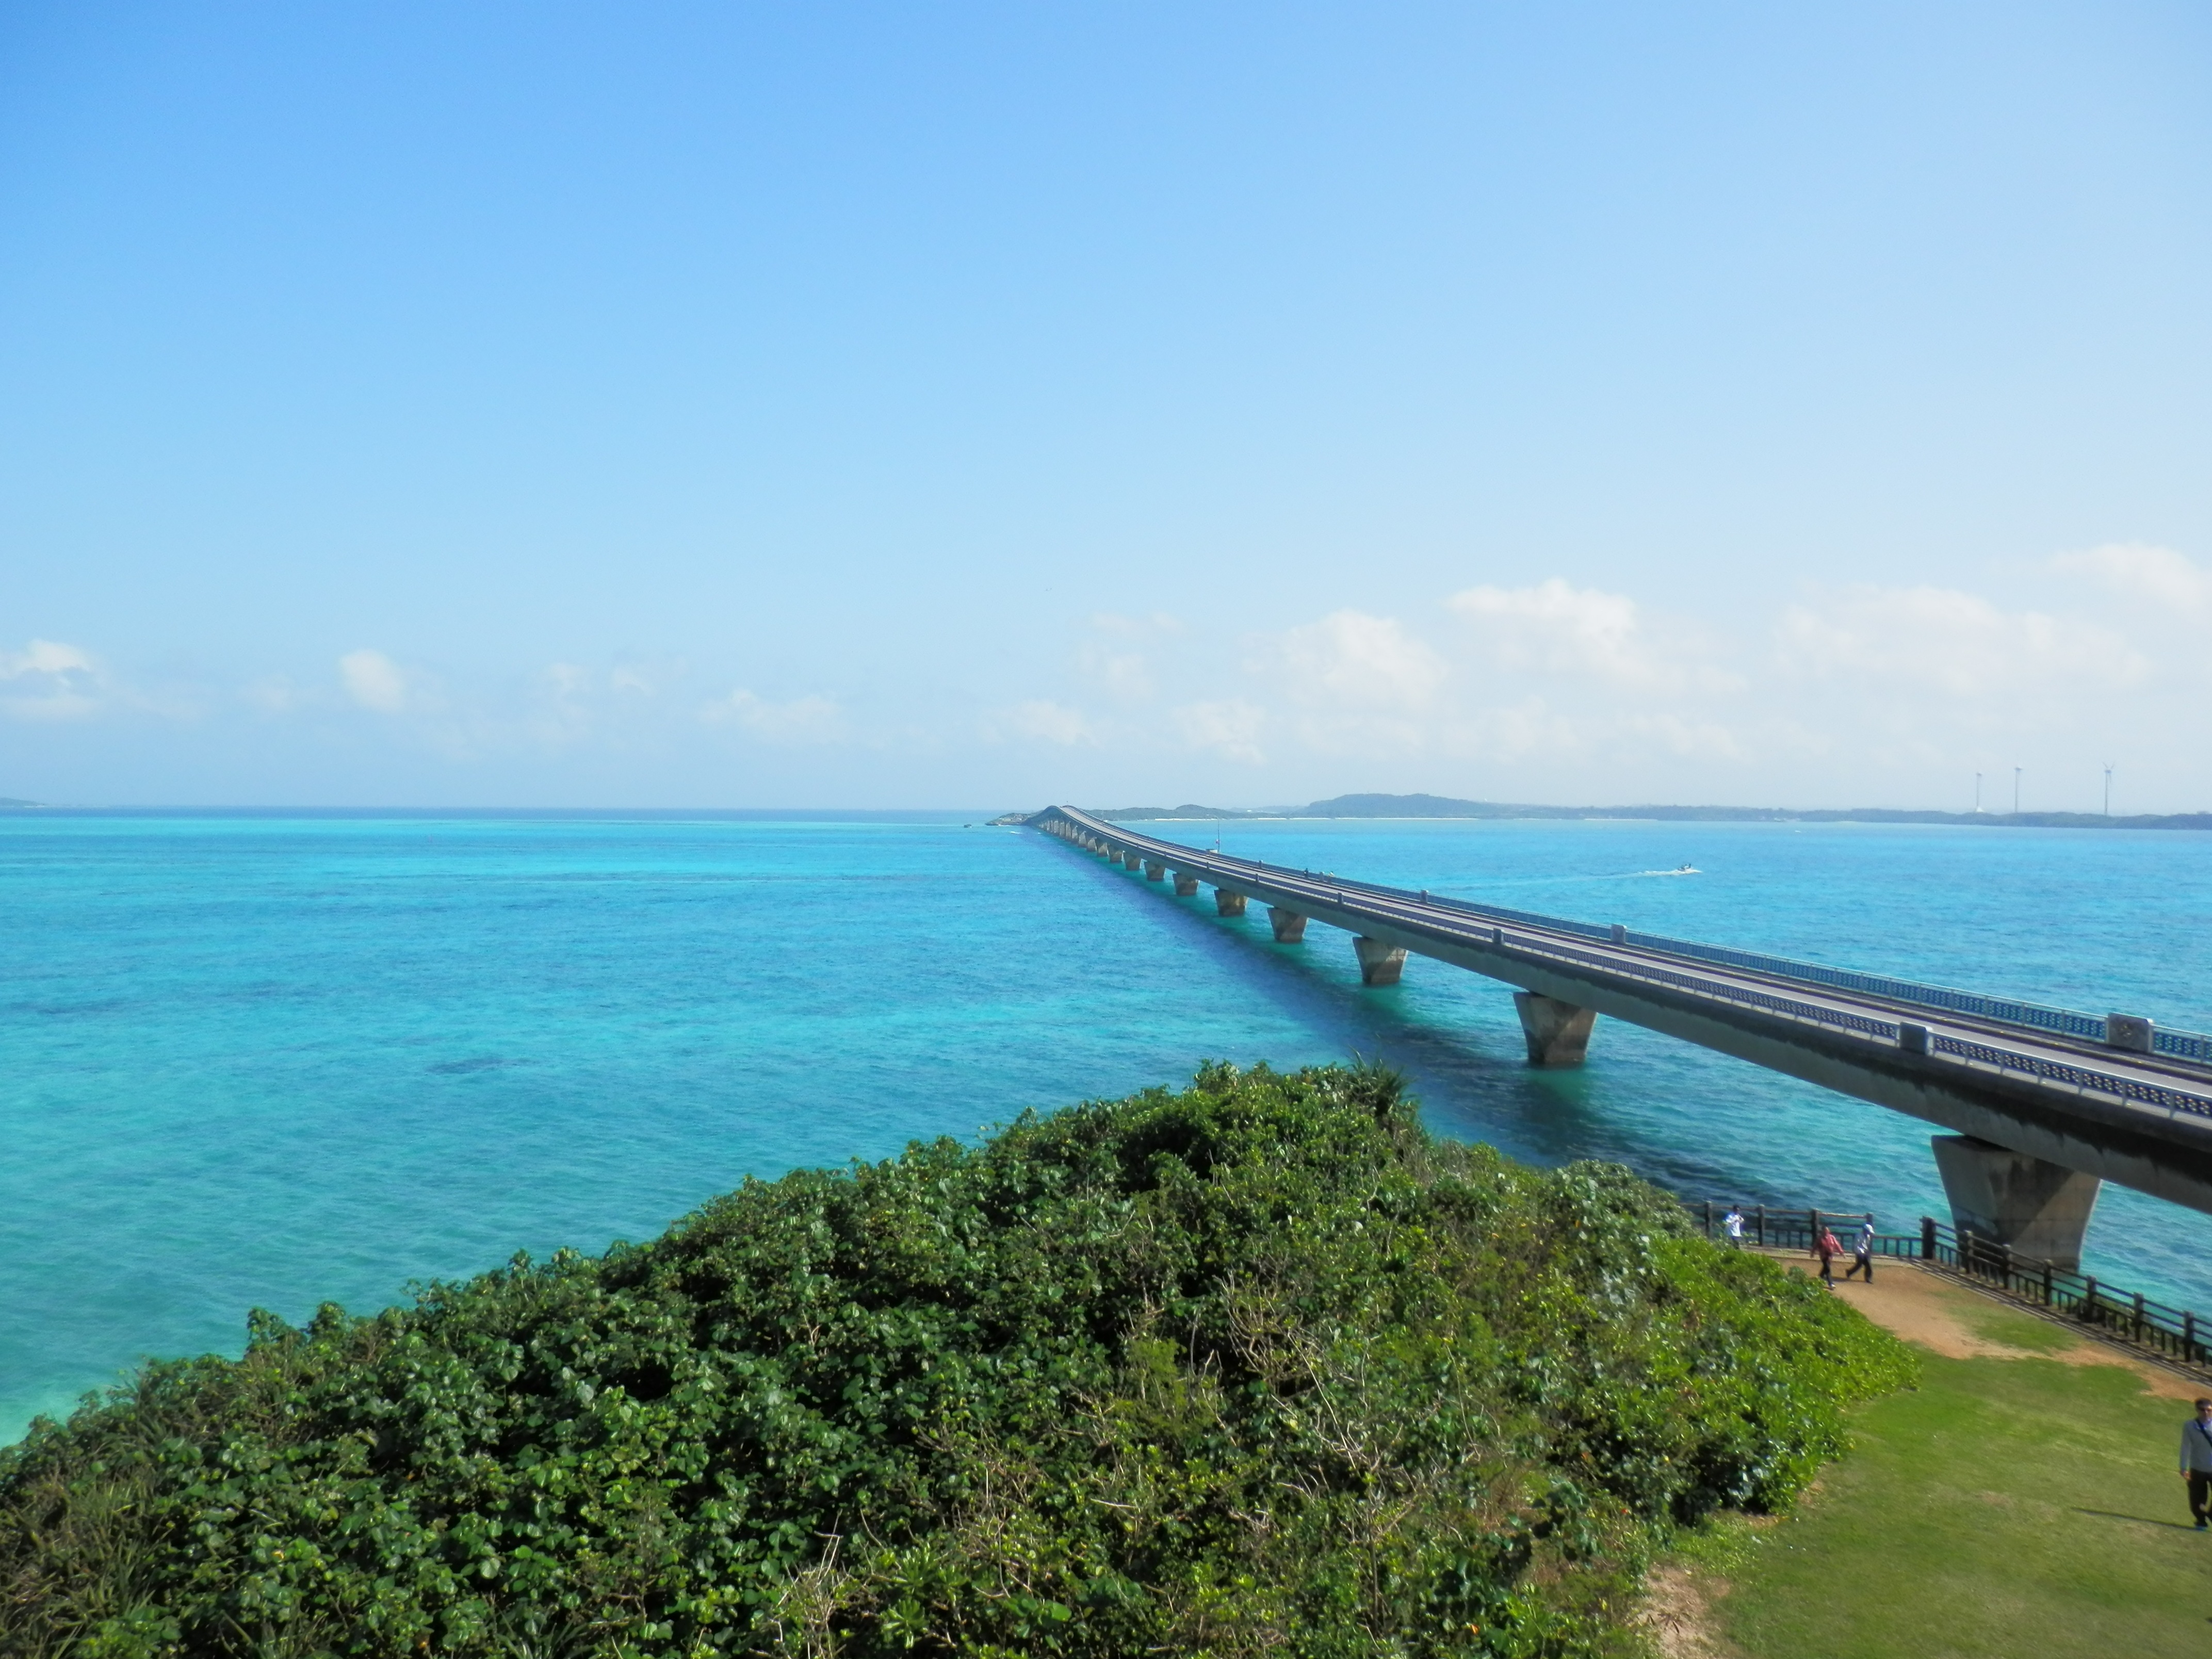
beach, sea, coast, ocean, horizon, bridge, shore, vacation, cove, lagoon, bay, island, caribbean, tropics, cape, islet, miyako island